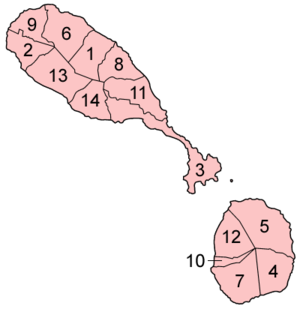
Saint Kitts og Nevis / Politik / Administrativ inddeling
Administrative områder på Saint Kitts og Nevis.
Saint Kitts og Nevis er et land i den østlige del af det Caribiske Hav på grænsen til Atlanterhavet. Det er en del af Leeward-øgruppen i de små Antiller. Som nogle af de første øer i regionen blev Saint Kitts og Nevis i henholdsvis 1623 og 1628 koloniseret af Storbritannien, og i de efterfølgende århundreder blev den oprindelige befolkning bestående af Arawak- og Carib-indianere undermineret af indførte afrikanske slaver. Indtil 1783 var tilhørsforholdet en yderst ømtålelig og omdiskuteret sag Frankrig og Storbritannien imellem.